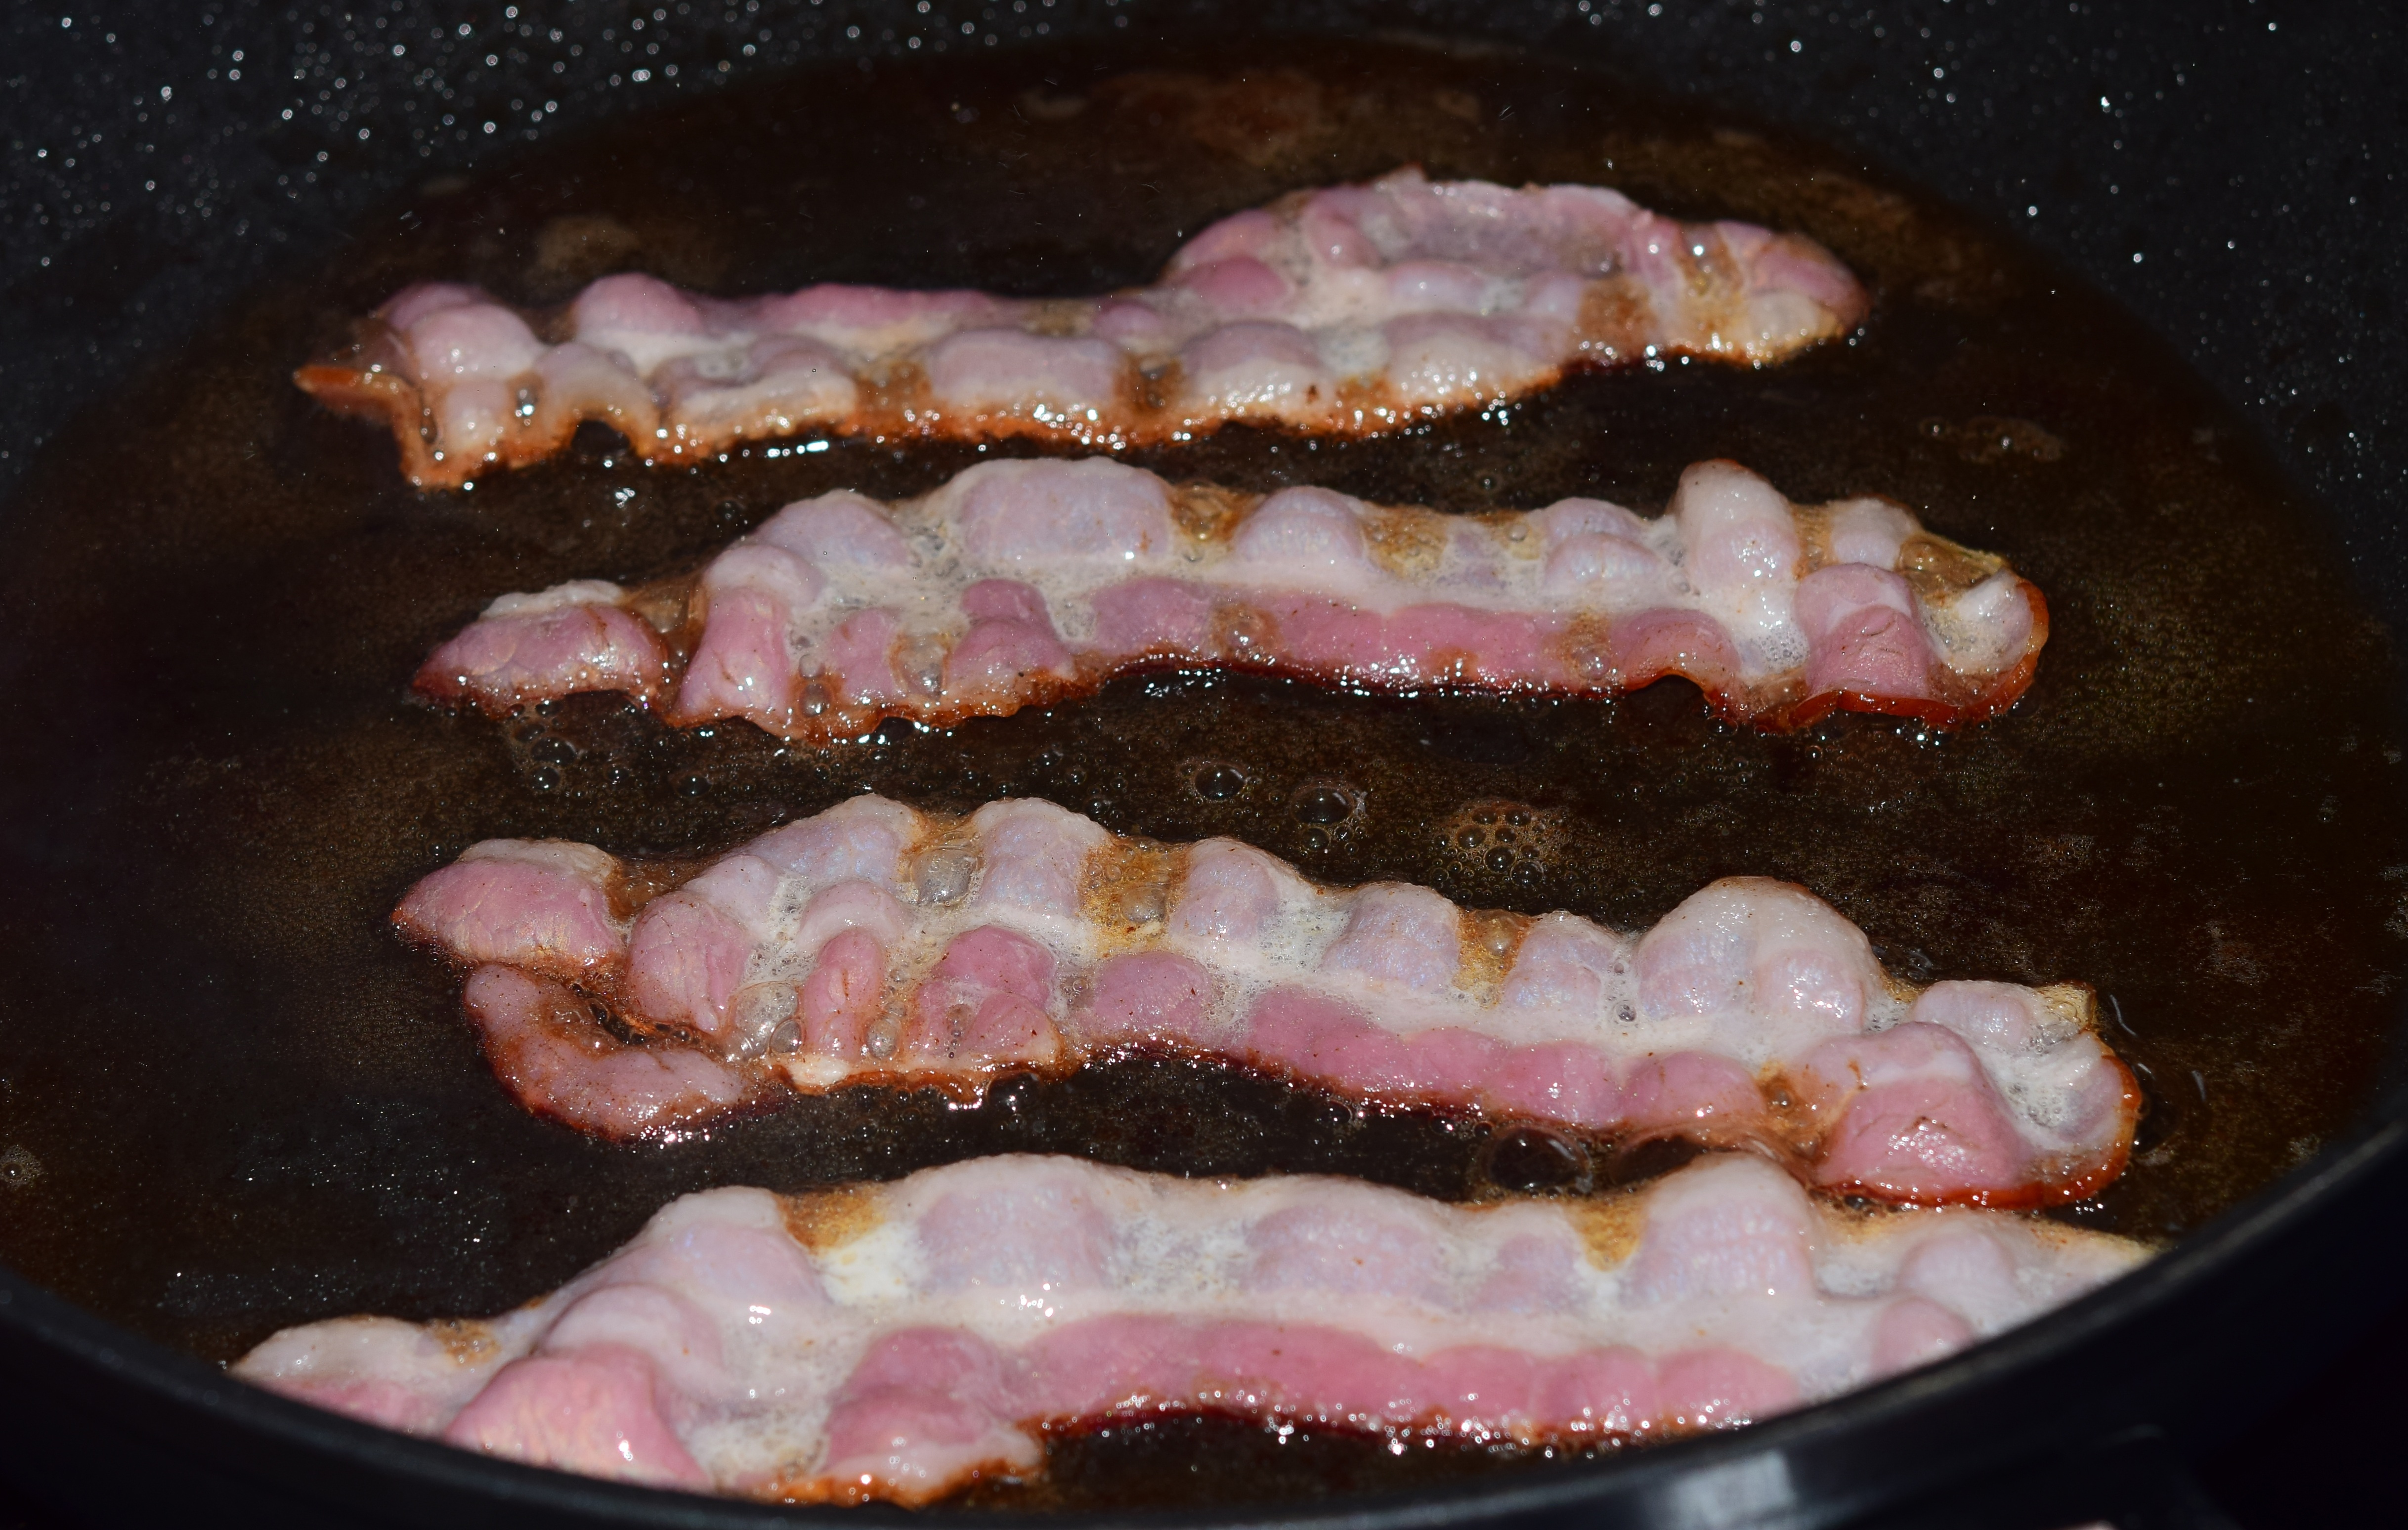
dish, food, cooking, eat, meat, pork, cuisine, delicious, pan, bacon, hearty, tasty, fry, enjoy, edible, crispy, substantial, ham, animal source foods, samgyeopsal